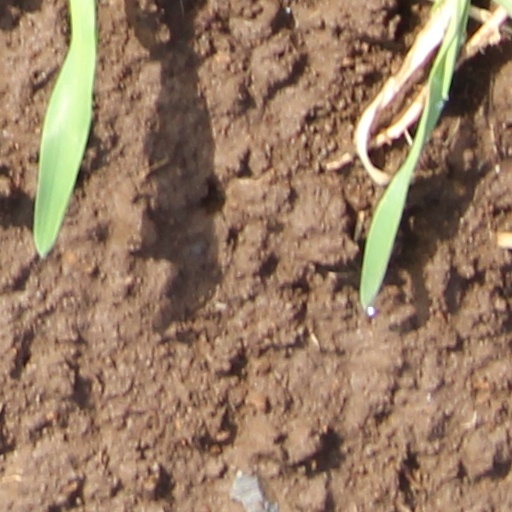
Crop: wheat